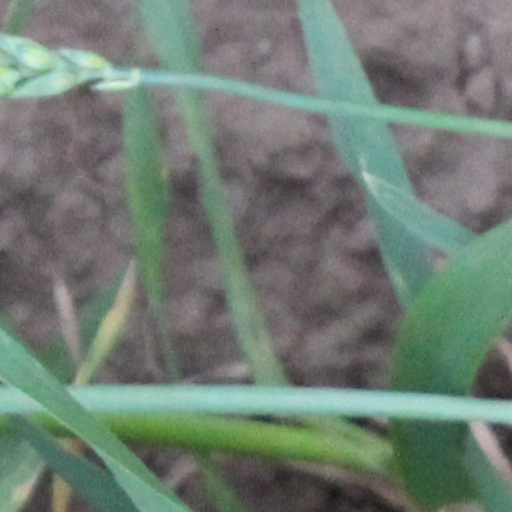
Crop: wheat